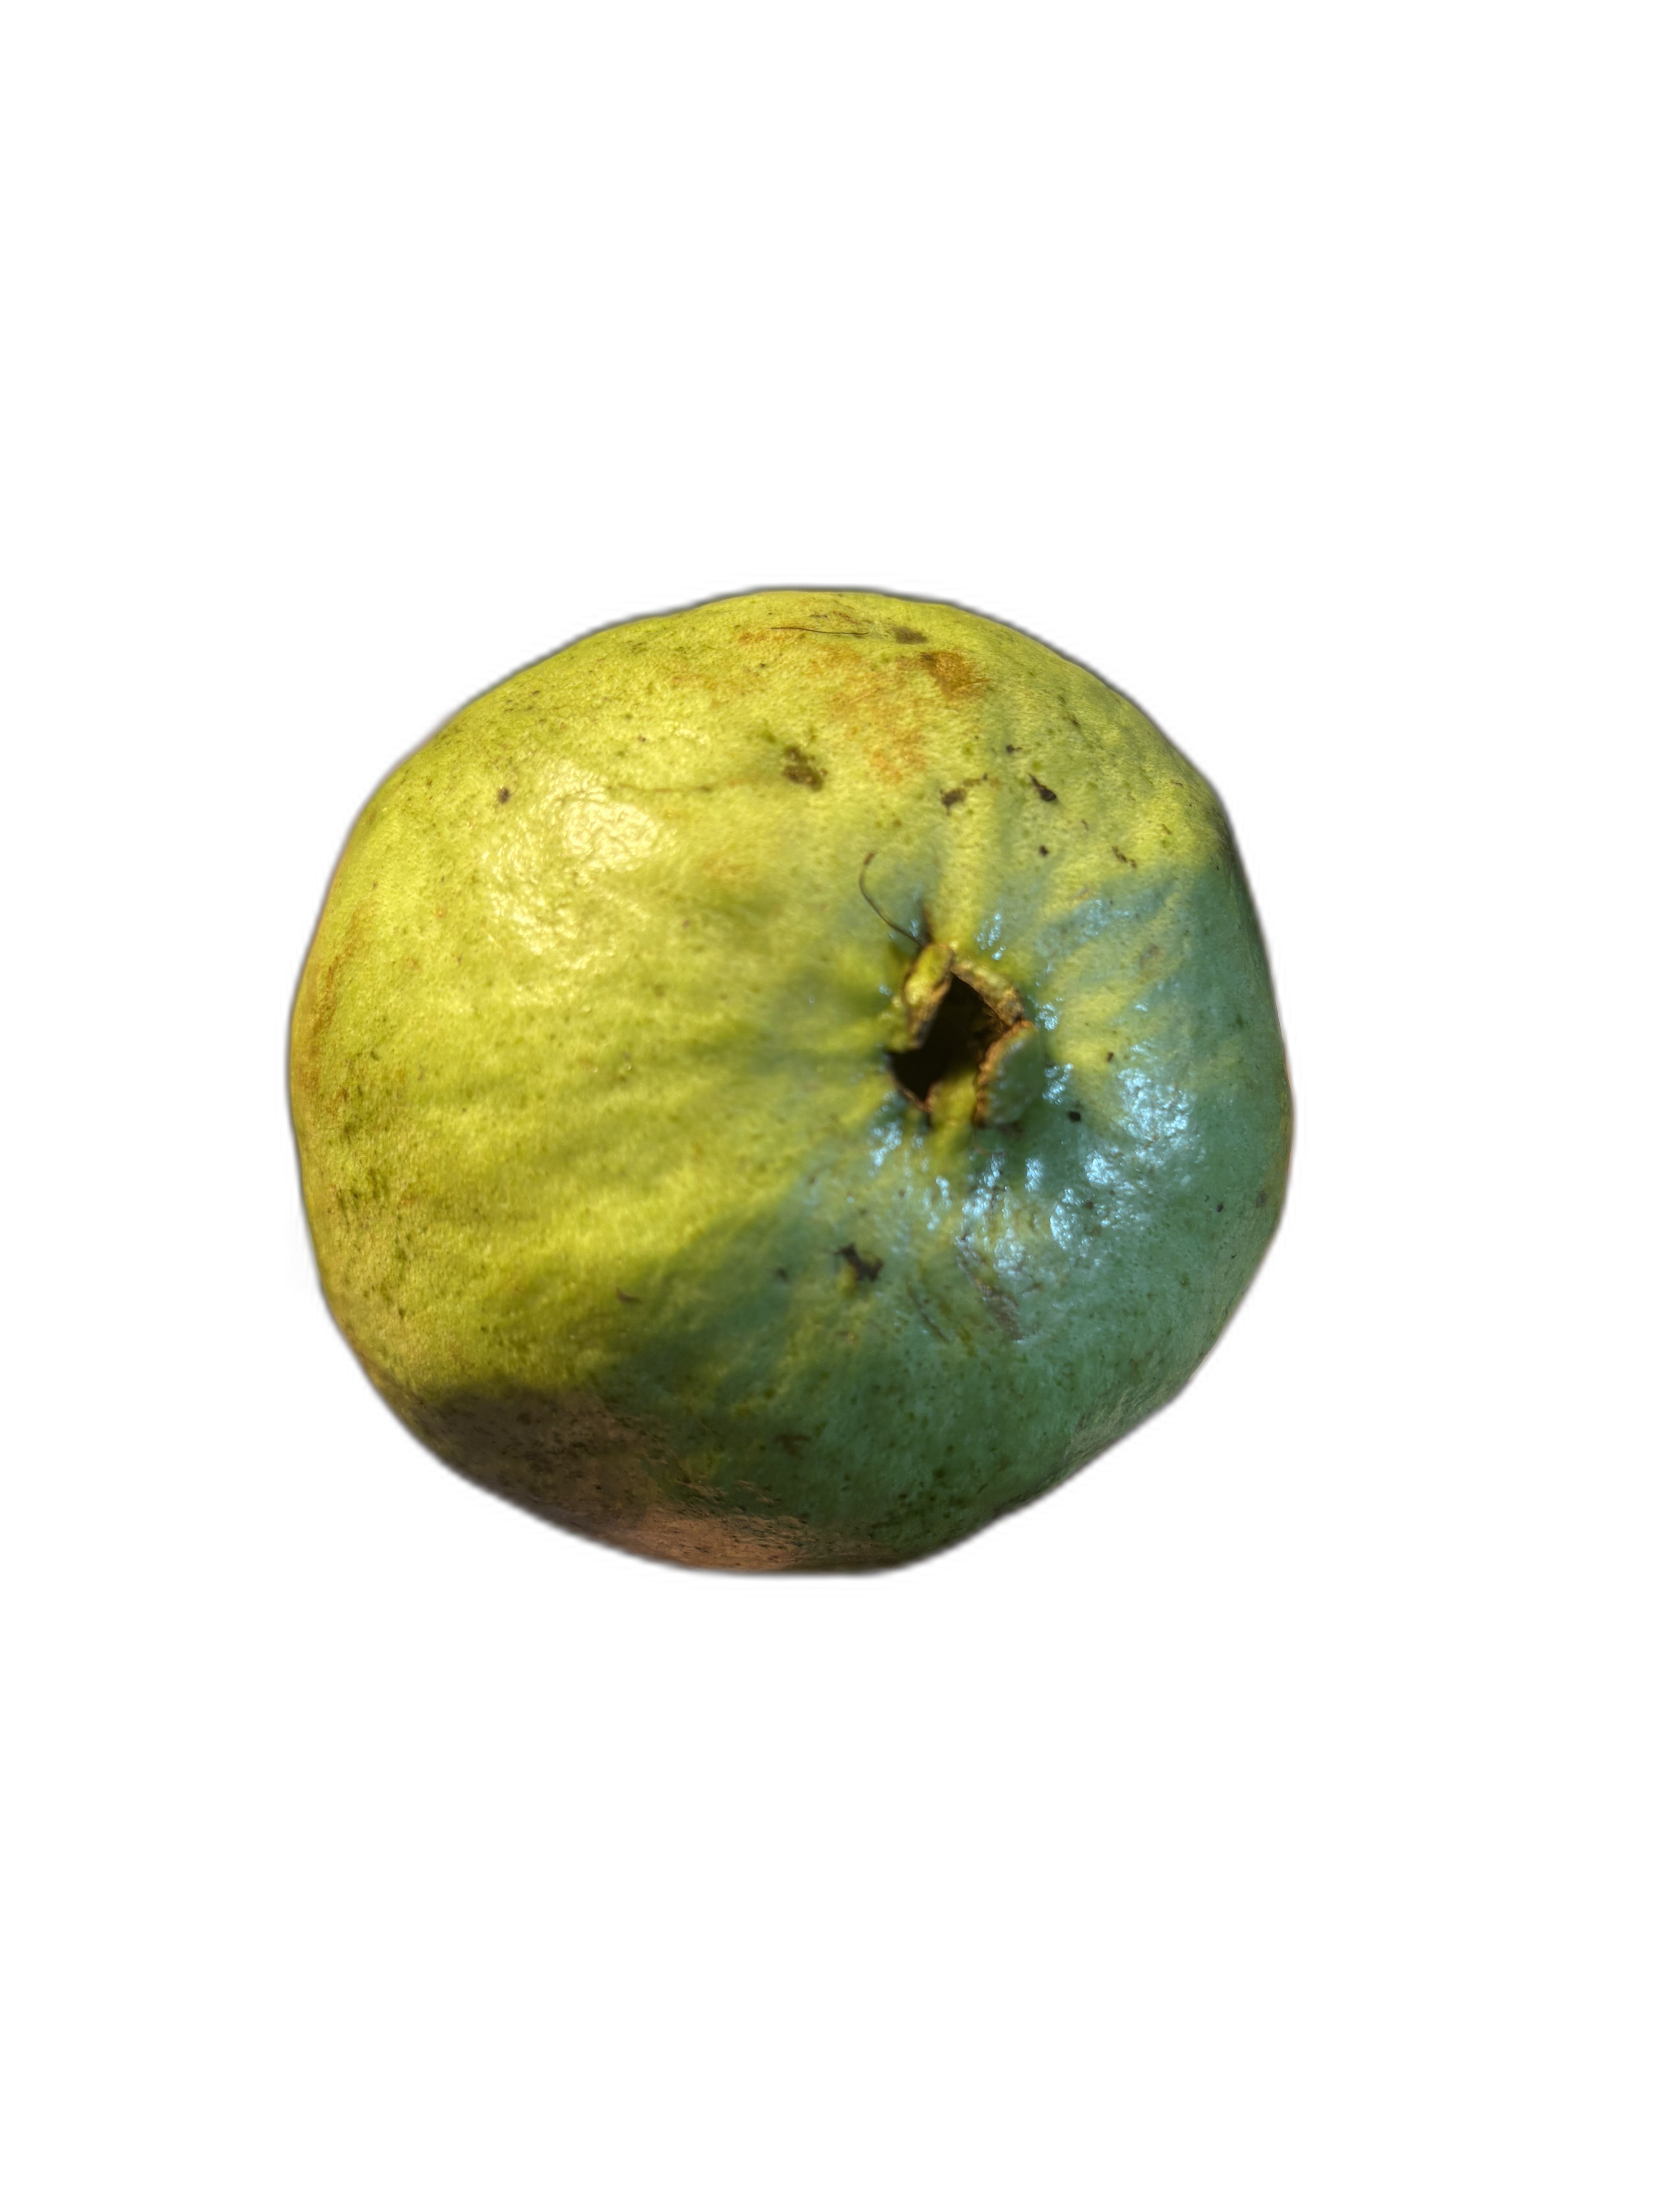
Plant part: fruit
Disease: Anthracnose